C. T. Loo

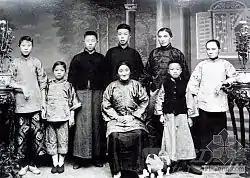
Lu Family c. 1900. C.T. Loo is in the rear, second from right

He was born Lu Huanwen in Lujiadou (盧家兜, Lu Family Ford), a village in Huzhou, Zhejiang, China, some west of Shanghai. His family had lived in this single-surname village since the 10th century. Orphaned at age ten, he was raised by his uncle, but he decided as a teenager to try his luck in Nanxun, a center of the silk trade. He did well working under Zhang Baoshan, a successful merchant, whose son, Zhang Renjie, was appointed to the Chinese Embassy in France. Loo accompanied Zhang to Paris in 1902 at the age of 22. Few Chinese were living in France at that time, but Zhang Renjie invited Loo to work as doorman at his teahouse and then in his family Chinese goods import business, the gallery Ton-ying, in the Place de la Madeleine. Zhang used his connections in China to obtain antiques and works of art for the company. On his return to China, Zhang became an early financial backer of Chiang Kai-shek.